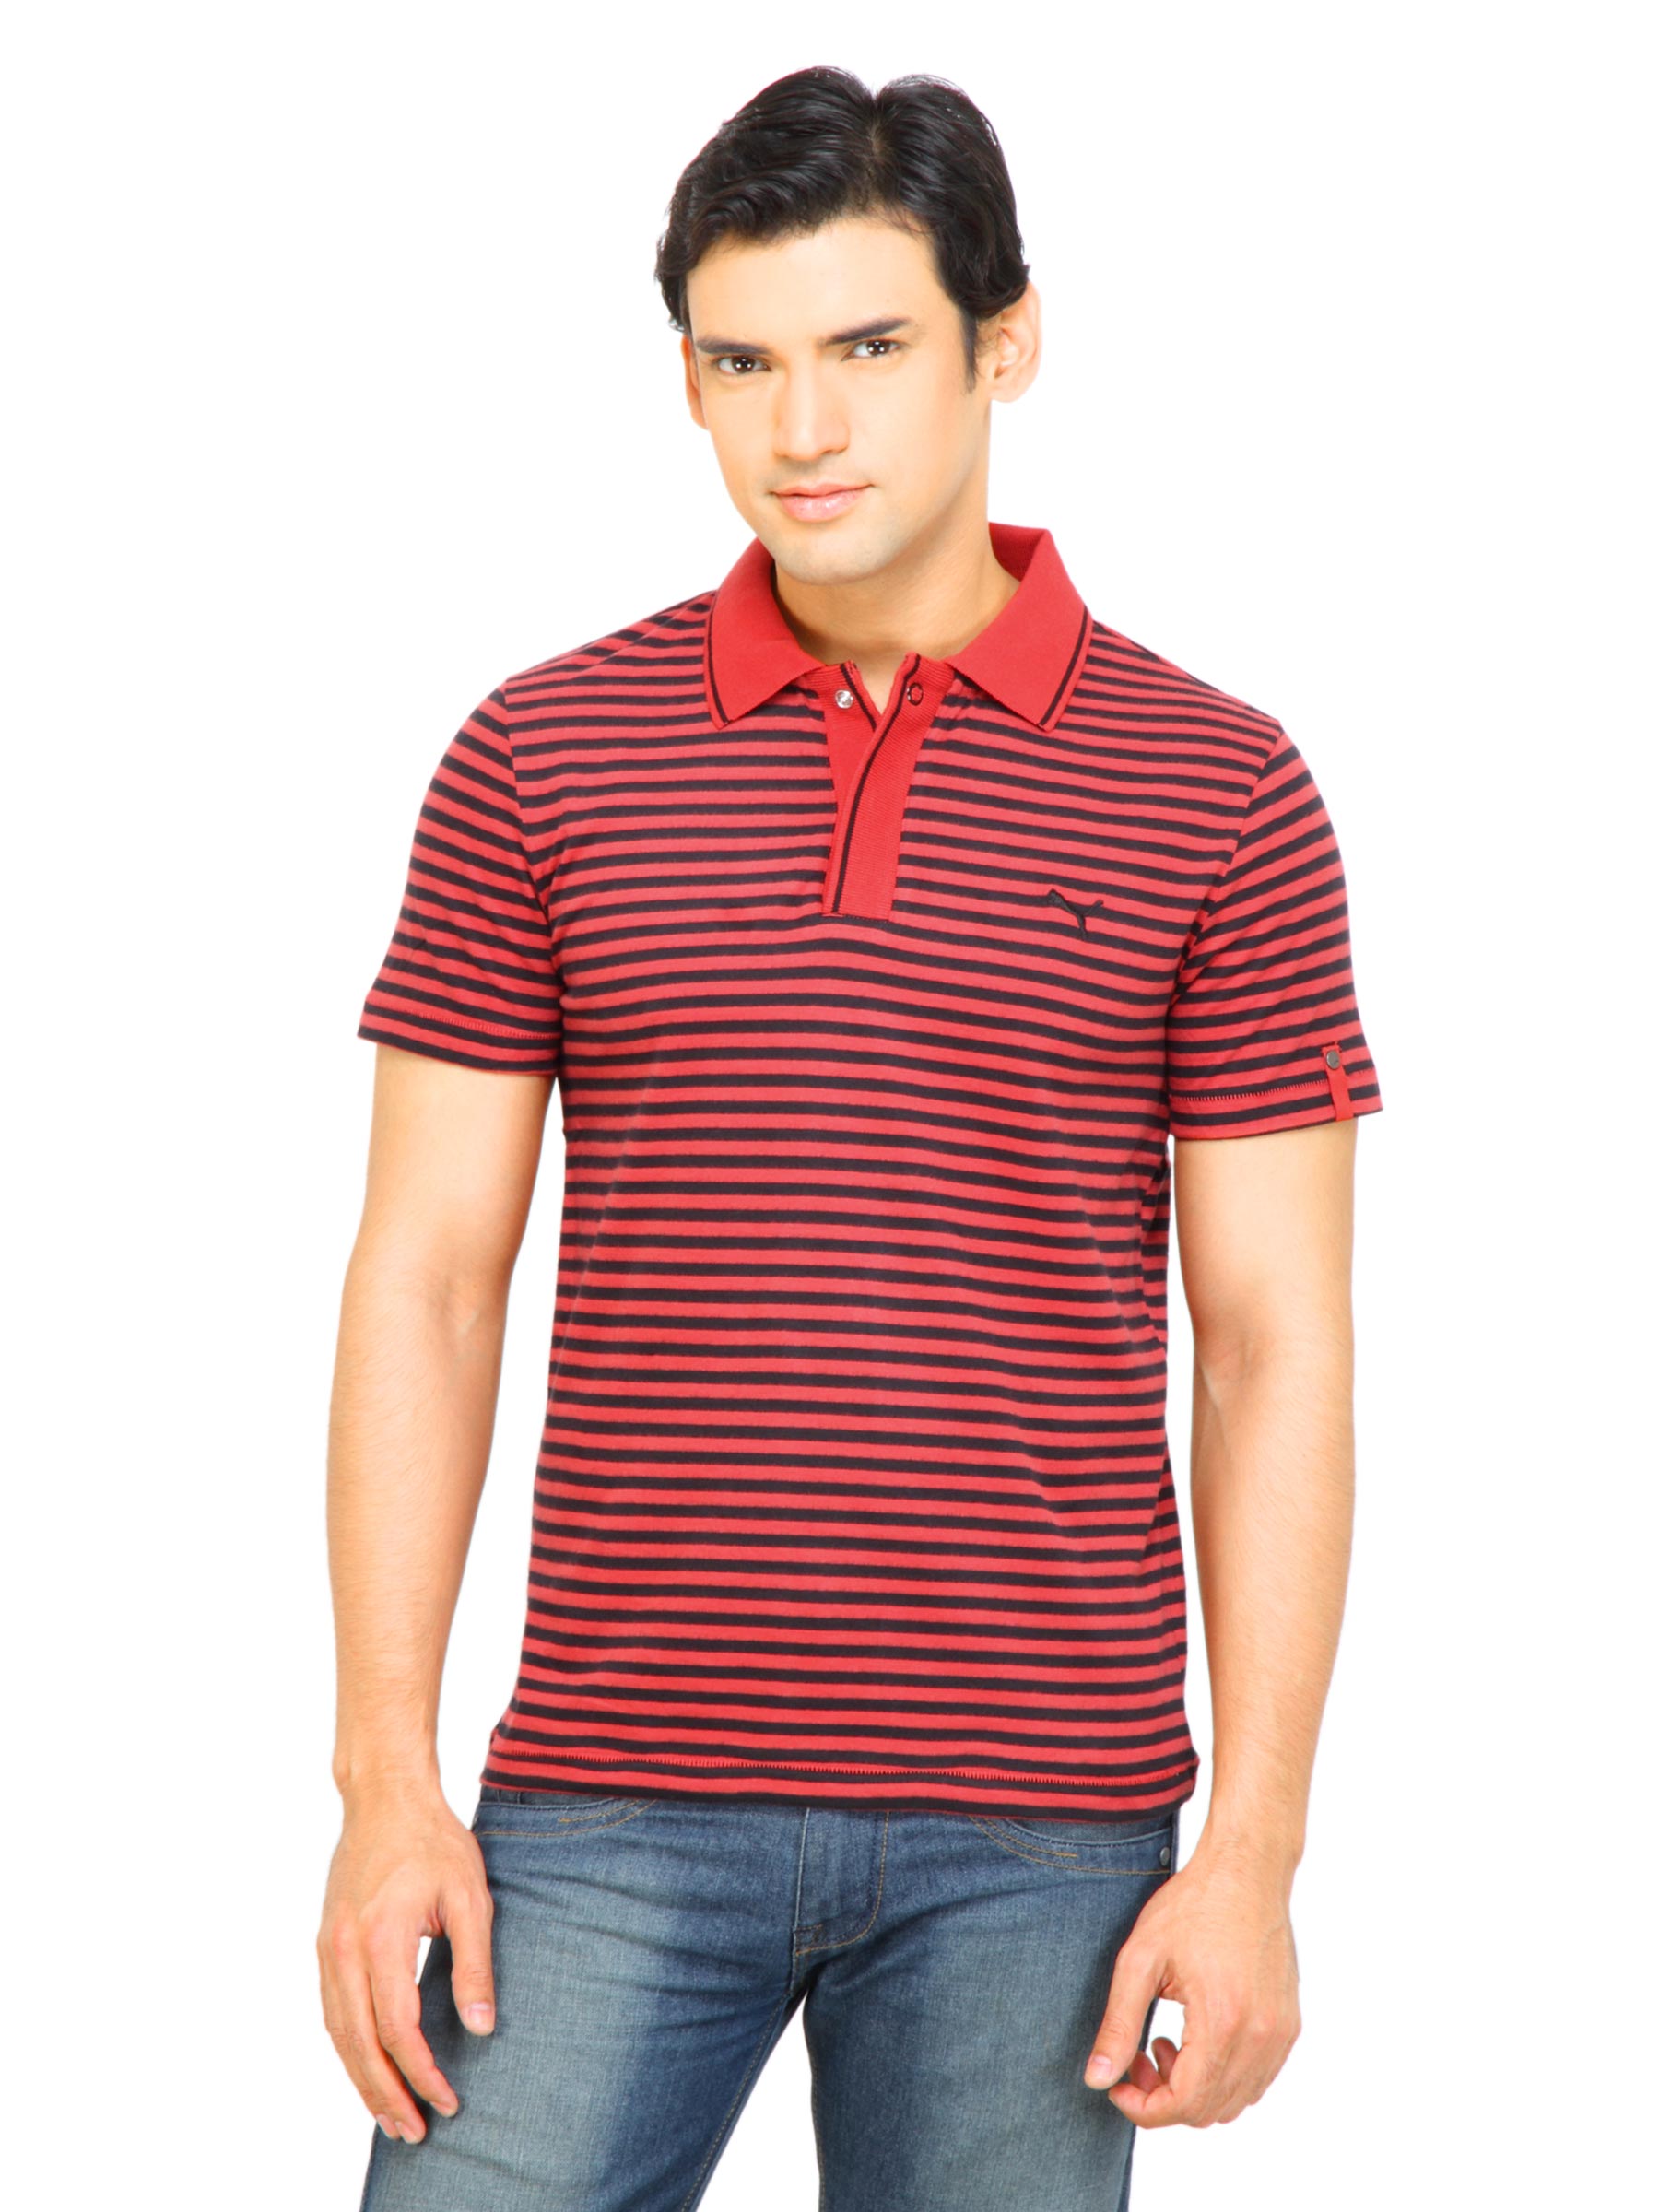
Puma Men Polo Striped Jersey Red Tshirt
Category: Apparel / Topwear / Tshirts
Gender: Men
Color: Red
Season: Fall 2011
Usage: Casual